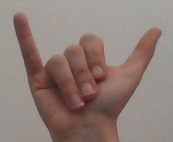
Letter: ya